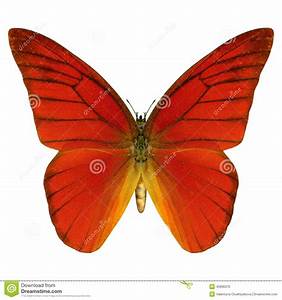
Label: butterfly